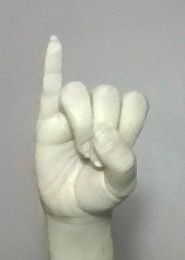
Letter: meem